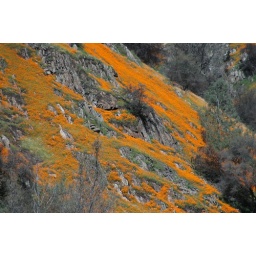
Merced River canyon -- the hills above the river are neon orange with poppies